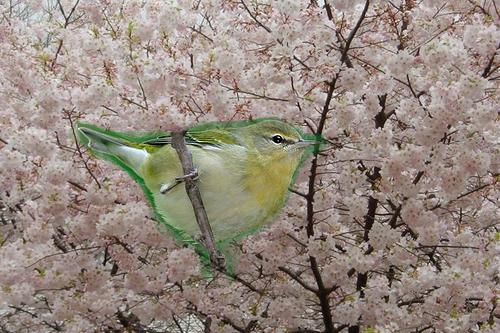
Bird species: Tennessee_Warbler
Bird type: landbird
Background: land